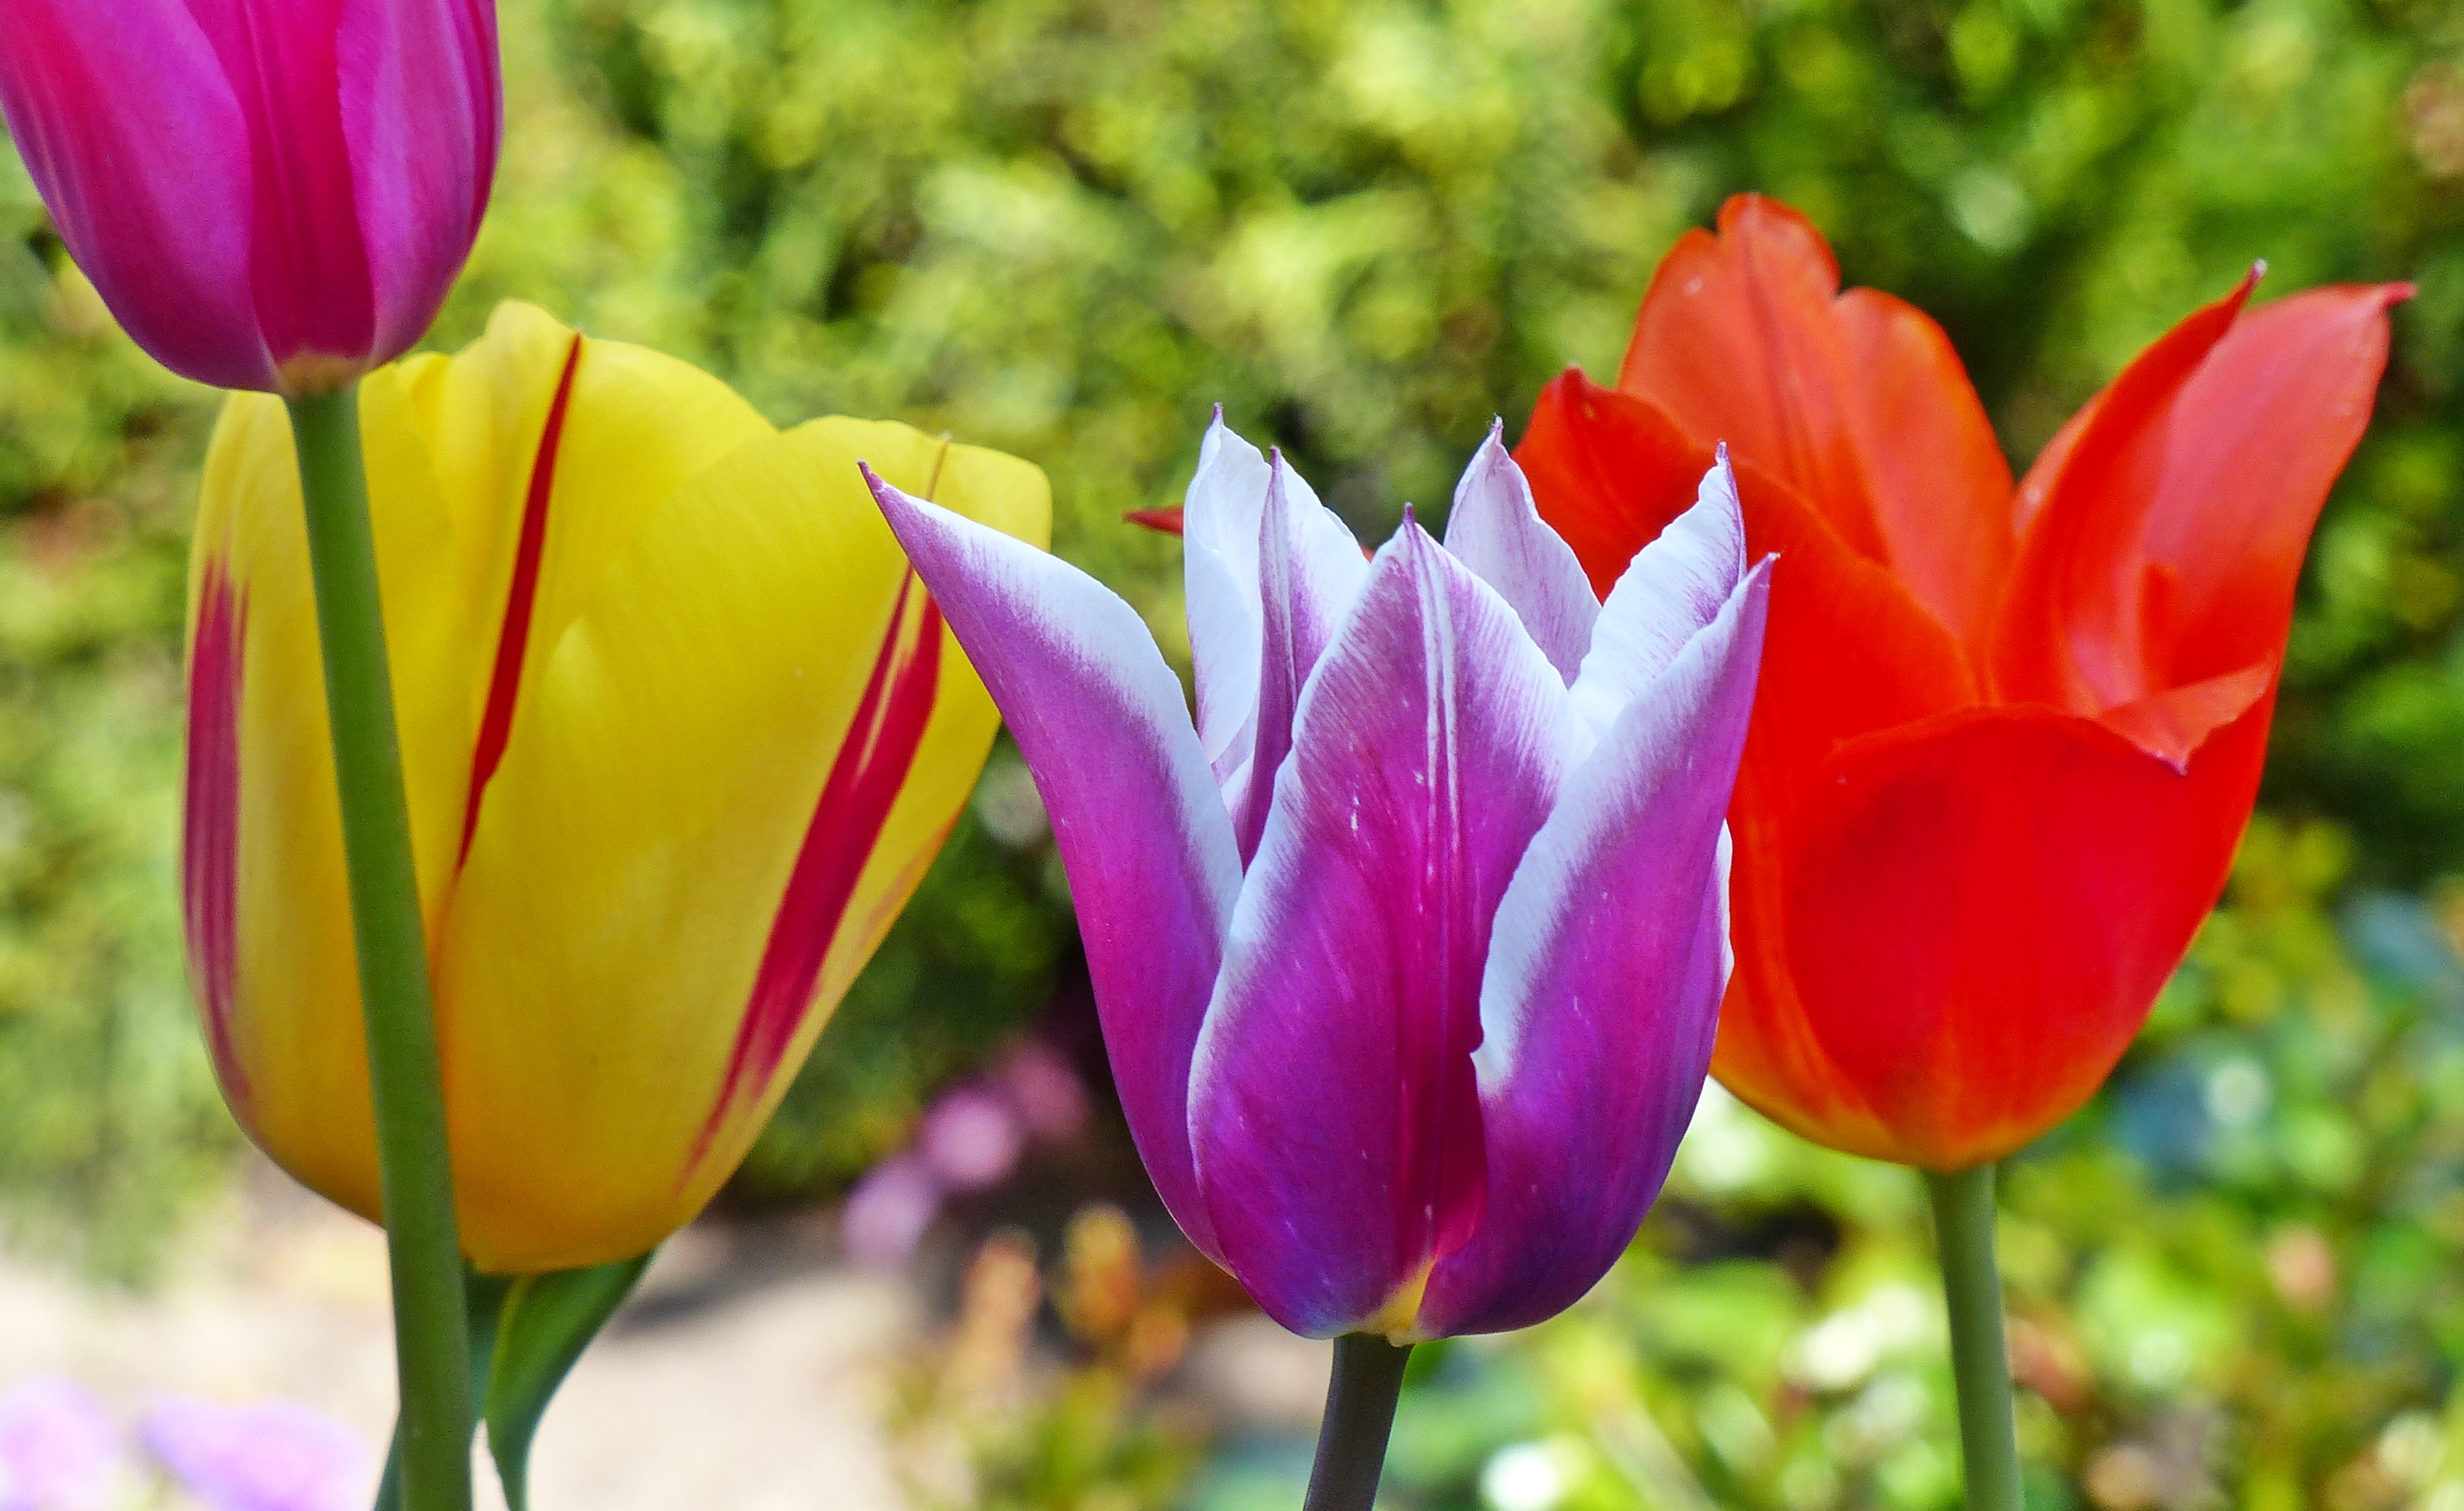
plant, flower, petal, tulip, spring, botany, flora, flowers, tulips, macro photography, flowering plant, lily family, land plant